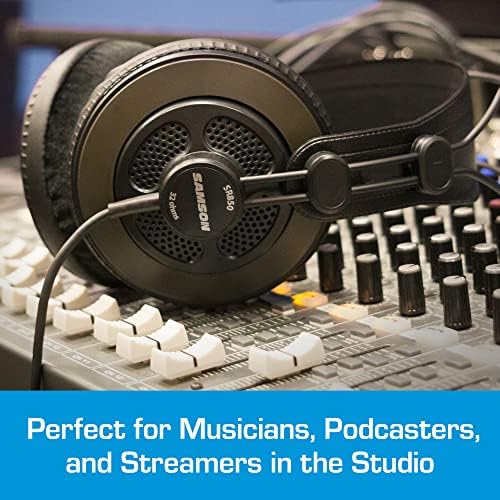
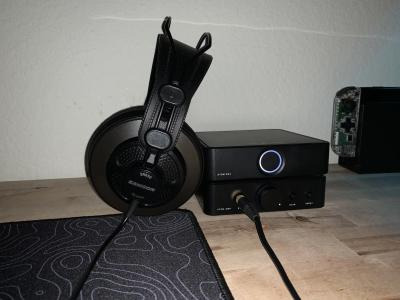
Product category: headphones
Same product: yes